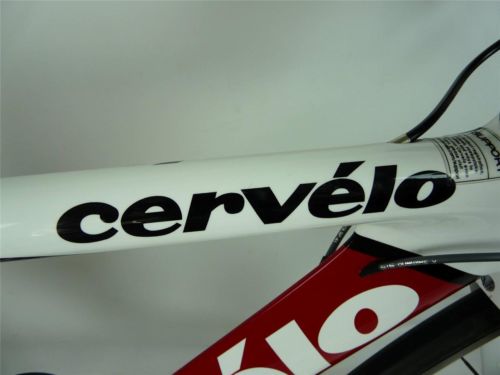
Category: bicycle